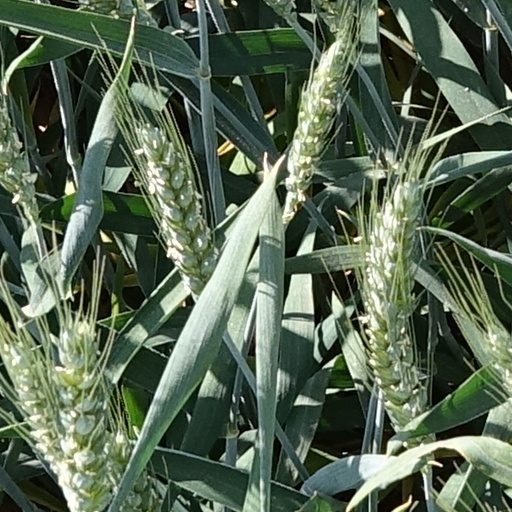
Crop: wheat